Love in Kilnerry

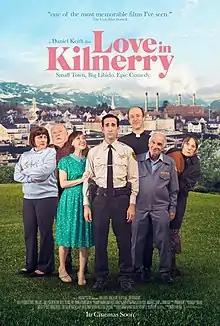
Official Movie Poster

Love in Kilnerry is a 2022 American romantic comedy film written, produced, and directed by Daniel Keith in his directorial debut. The film stars Keith, Kathy Searle, Roger Hendricks Simon, James Patrick Nelson, Sybil Lines, Sheila Stasack, and Tony Triano. The first draft edit of the film played to peers in the US on October 18, 2019, at the New Hampshire Film Festival and the San Diego International Film Festival simultaneously. The film went through two more years of edits and reshoots before being completed in 2021. Archway Pictures released the film theatrically in North America in limited cities starting April 8 and a wide release on May 13, 2022.